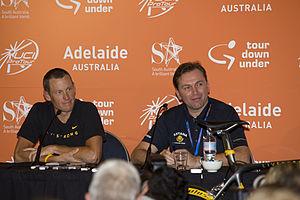
Le Tour Down Under est une course cycliste professionnelle par étapes courue autour de la ville australienne d'Adélaïde. Courue pour la première fois en 1999, elle est depuis 2008 la première manche au calendrier de l'UCI ProTour, aujourd'hui World Tour. Le directeur de la course est Michael Turtur, ancien champion olympique de poursuite par équipes aux Jeux de Los Angeles en 1984, et actuel président de la Confédération océanienne de cyclisme. Celui-ci est également le principal instigateur de la création de la course cycliste en Australie-Méridionale.